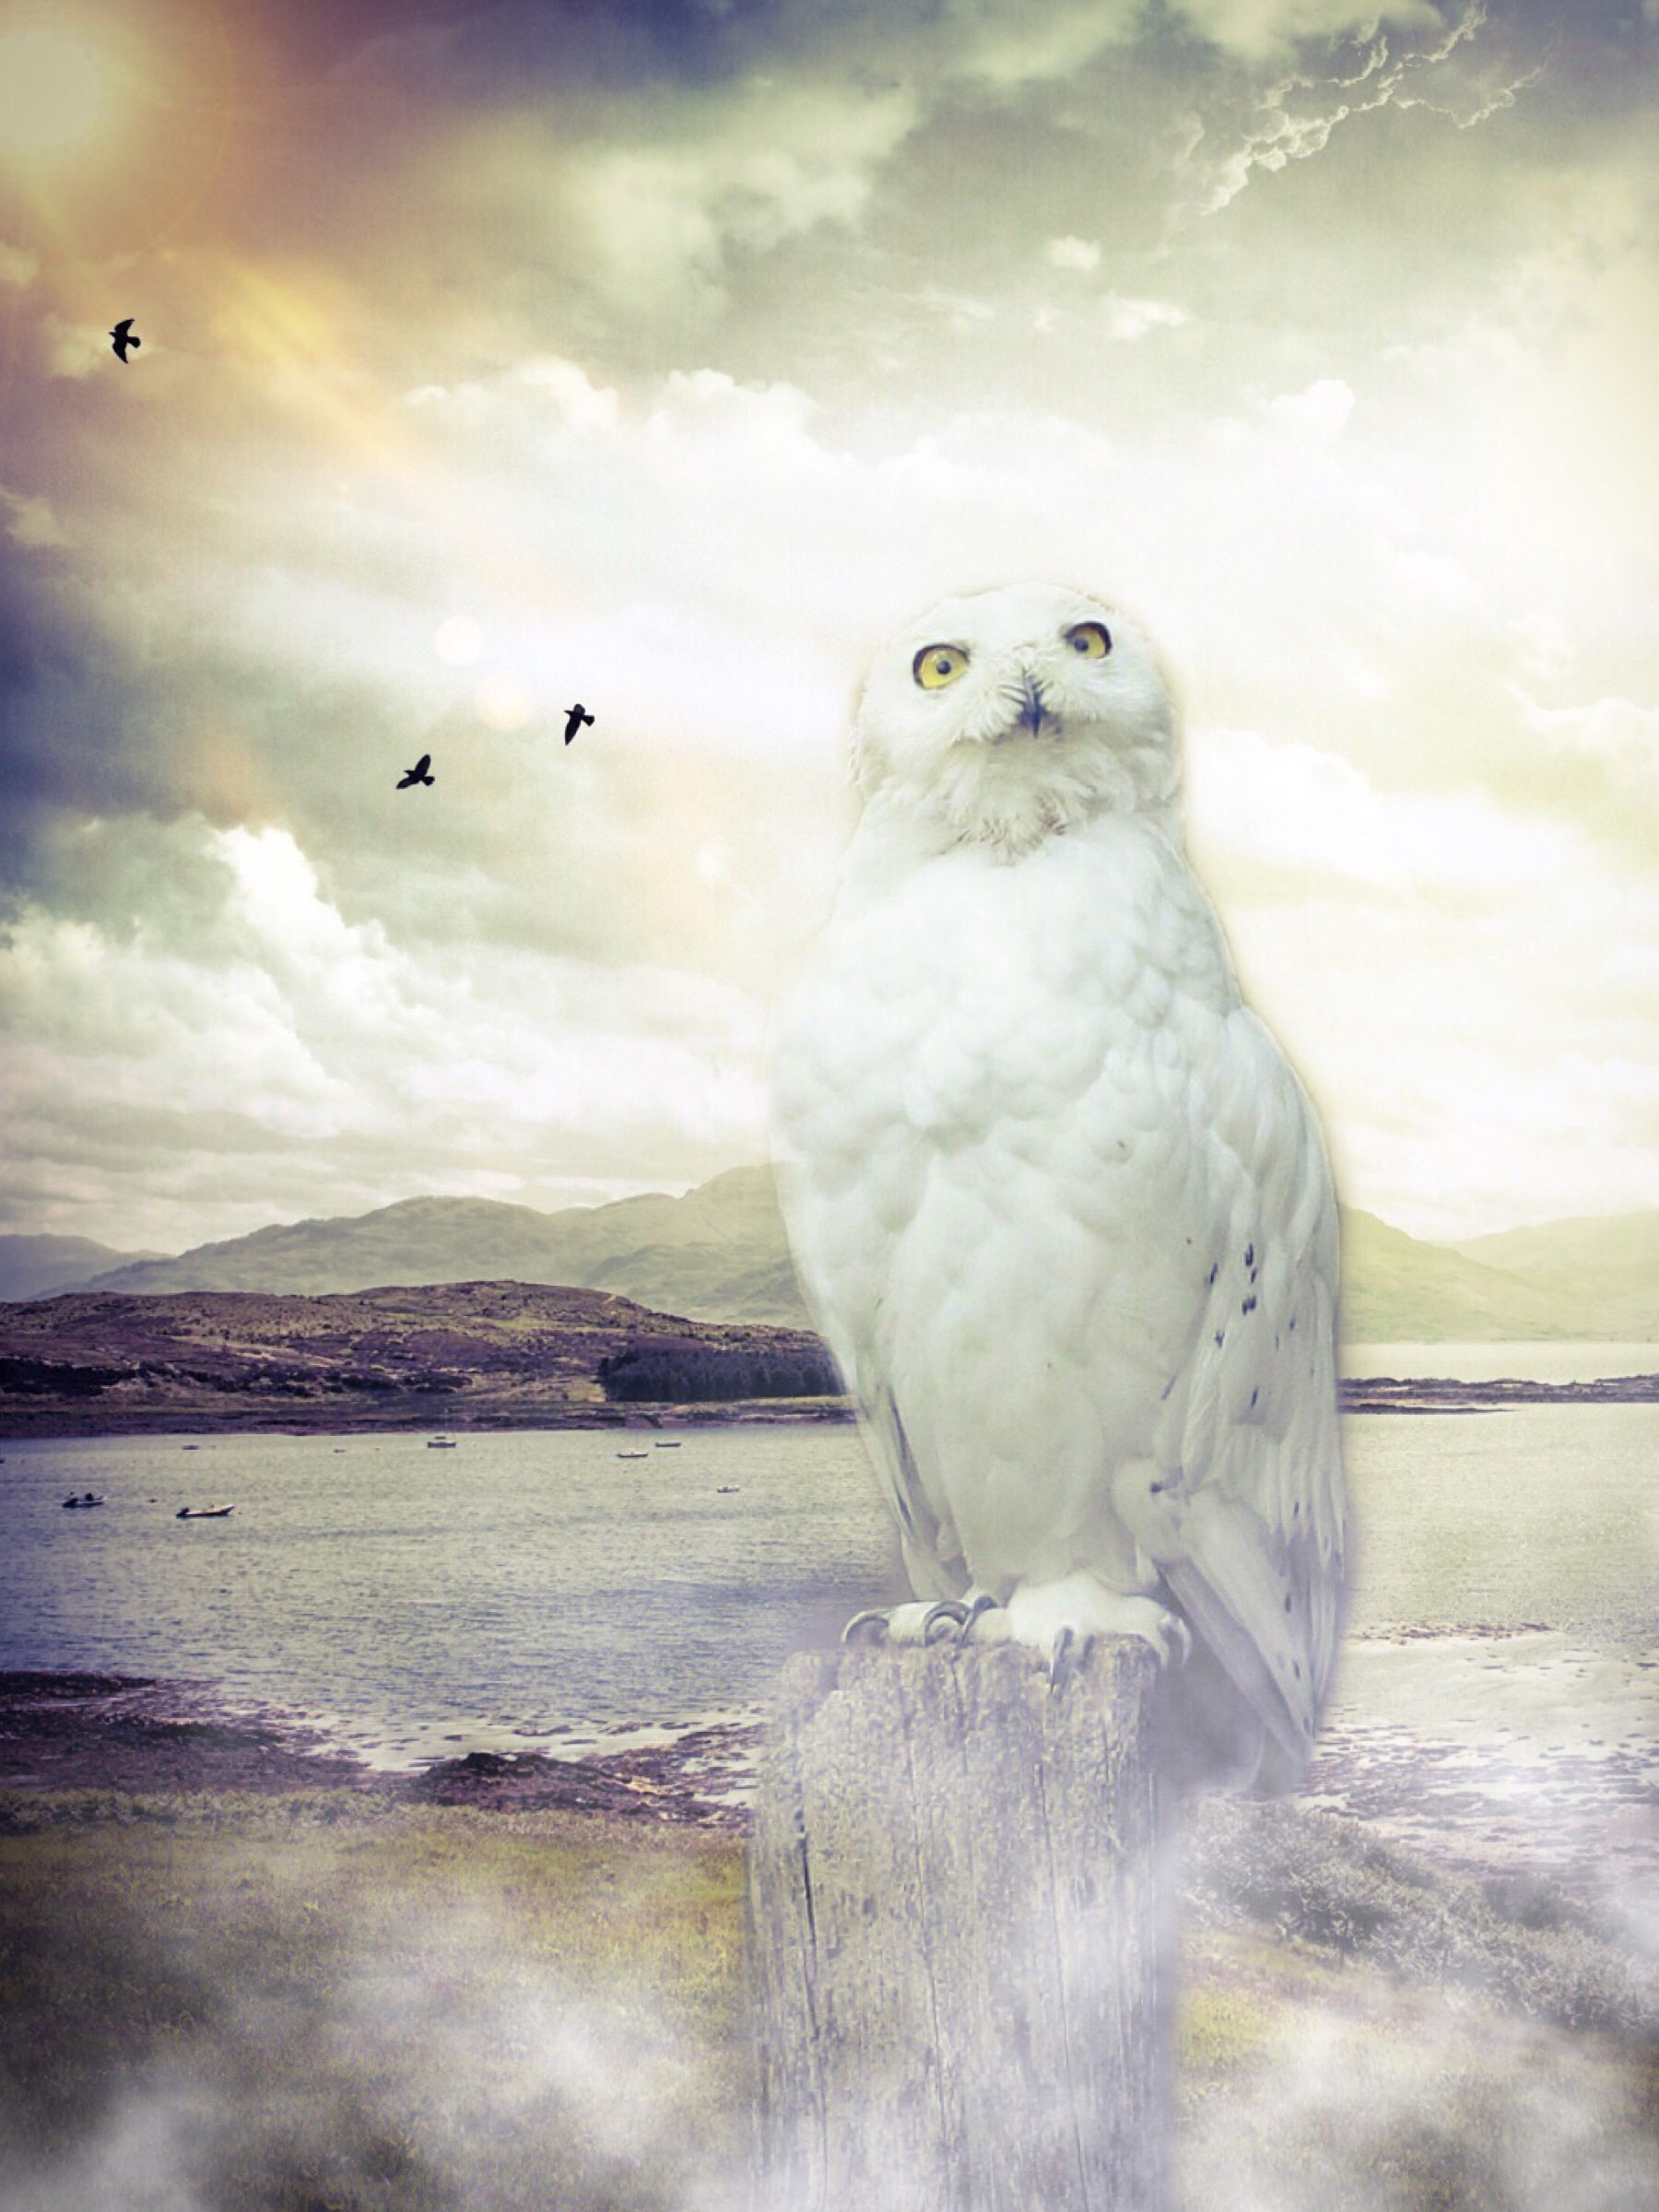
landscape, sea, water, nature, outdoor, silhouette, bird, light, sky, sun, fog, white, night, atmosphere, animal, mystical, dusk, gull, weather, romance, lonely, owl, feather, bird of prey, birds, eyes, clouds, fantastic, mountains, bright, thunderstorm, enchanted, spring dress, seem, evening sky, back light, threatening, barn owl, lightweight, wonders, mystery play